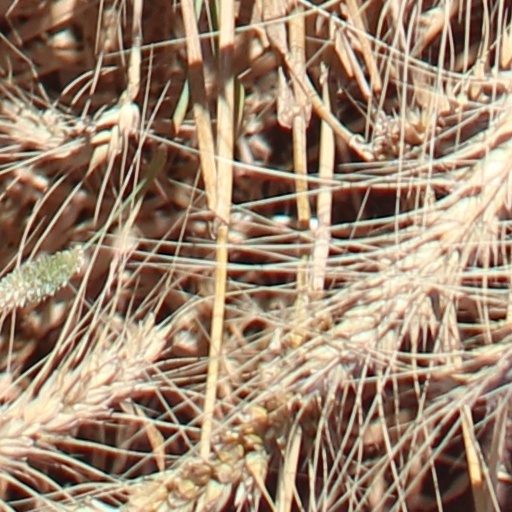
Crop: wheat